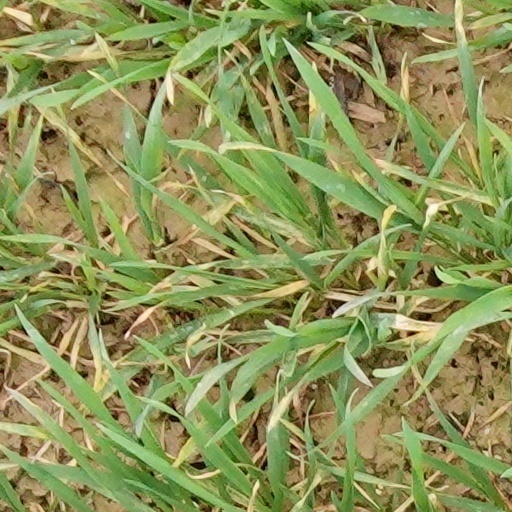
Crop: wheat